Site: brandenburg
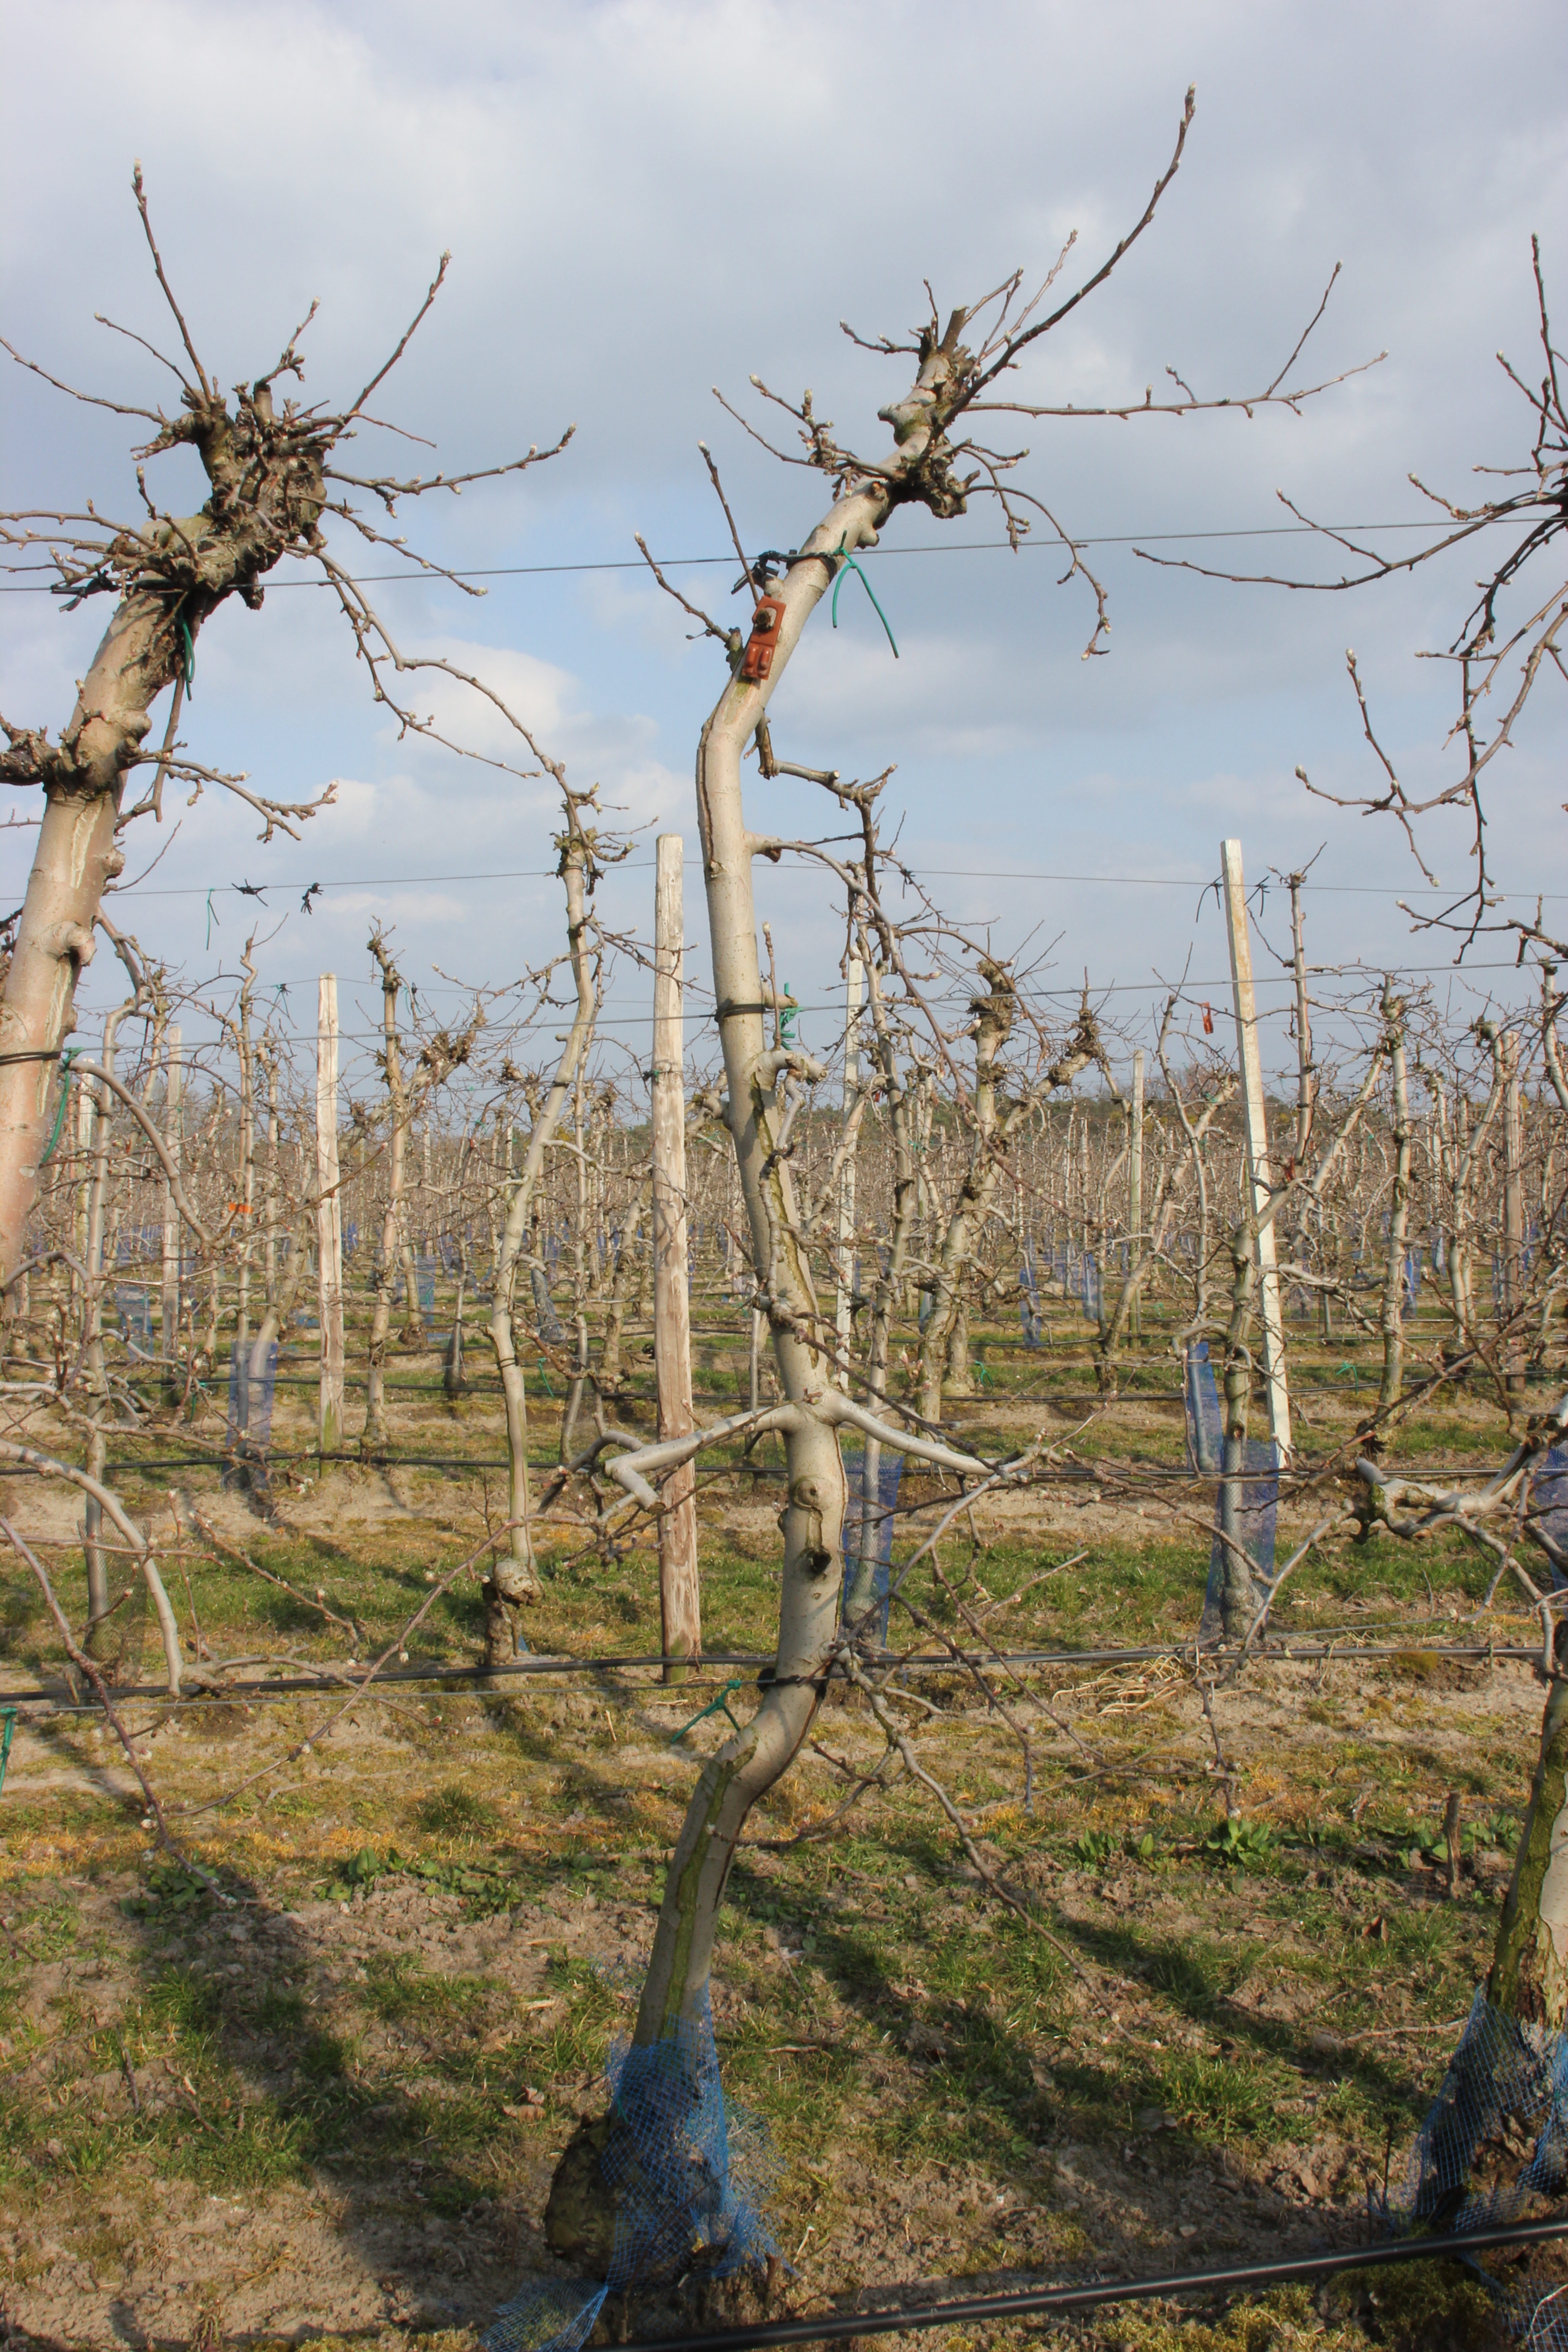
Growth stage (BBCH 03): Bud development